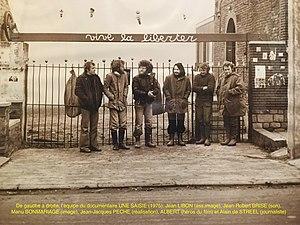
Jean Jacques Péché (4e en partant de la gauche) est ici en présence de l'équipe de réalisation - Jean Libon, Jean-Robert Brise, Manu Bonmariage et Alain de Streel - ainsi que du protagoniste et héros du documentaire, le fermier Albert.
Jean-Jacques Péché est né en 1936 à Bruxelles où il devient réalisateur de reportages et de documentaires au sein de la RTBF.